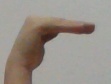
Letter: haa